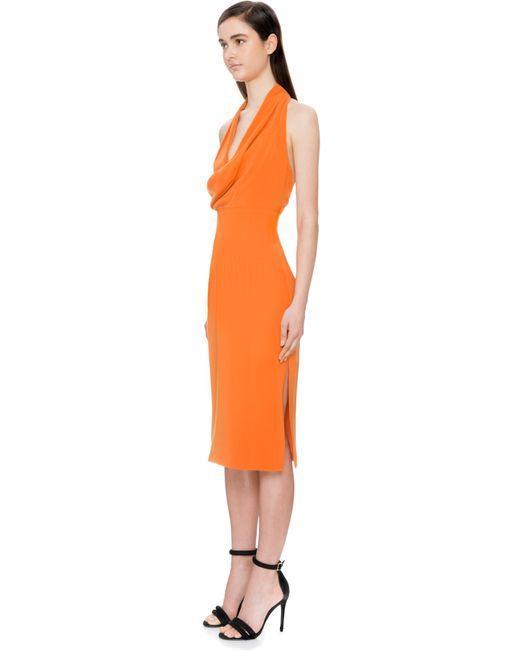
Orange Farbe Frauen langes dünnes Kleid